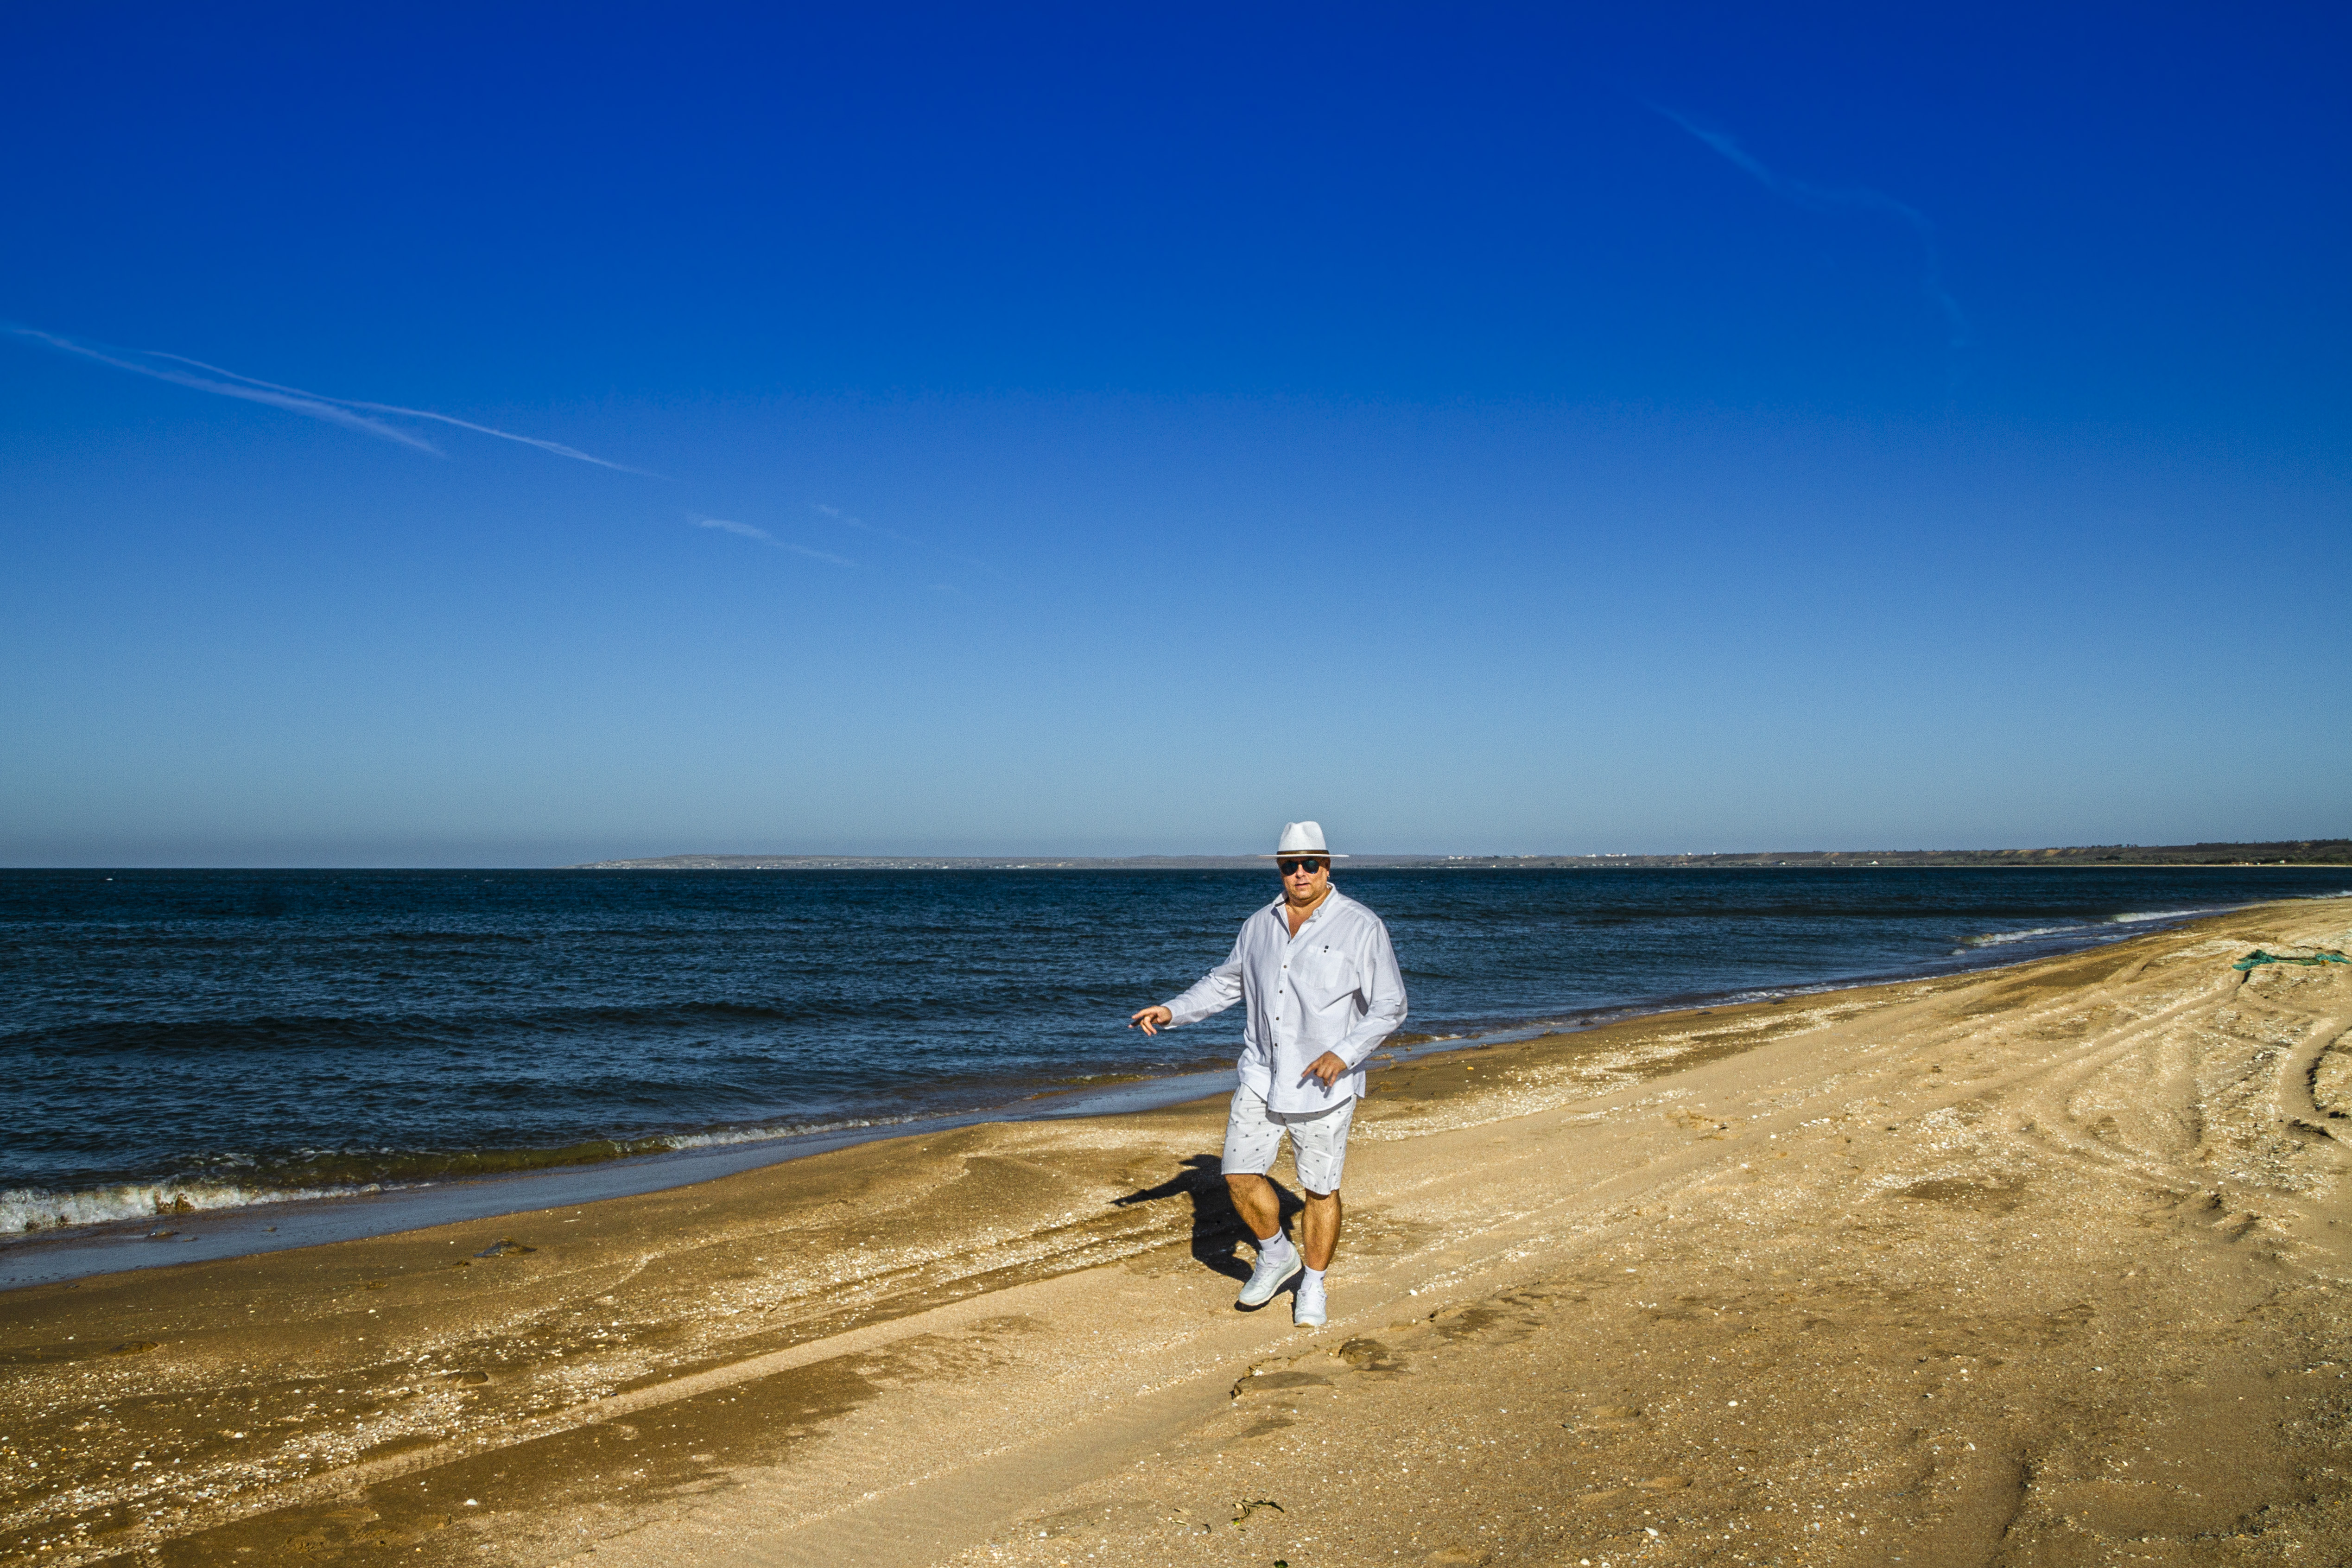
sea, summer, man, beach, vacation, travel, sky, shore, ocean, coast, horizon, sand, cloud, fun, wave, coastal and oceanic landforms, landscape, recreation, tourism, bay, leisure, walking, running